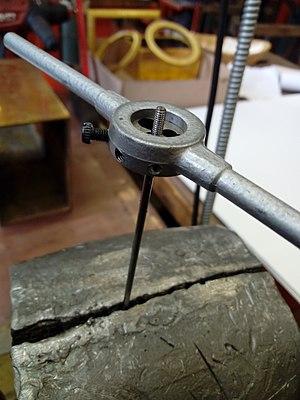
A l'aide d'une filière montée sur un porte-filière, la tige est filetée.
Le tourne-à-gauche parfois dénommé porte-taraud, est un porte-outil destiné à l'utilisation des tarauds manuels.